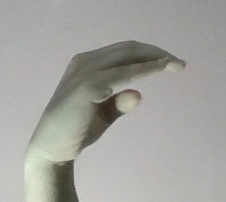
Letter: jeem